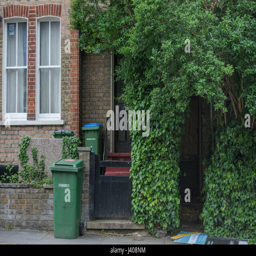
the front door of house up for auction that is completely obscured by trees , compared to neighbouring property